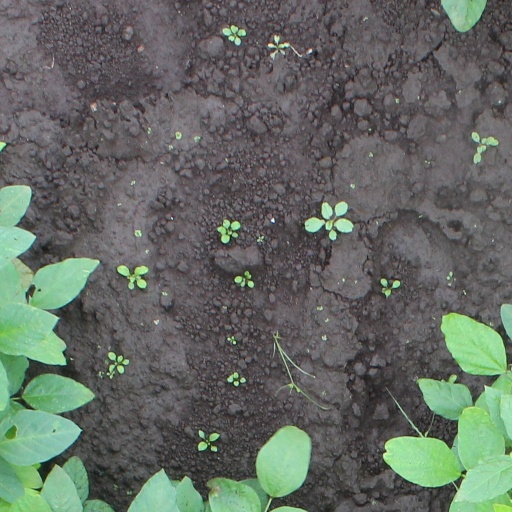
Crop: soybean